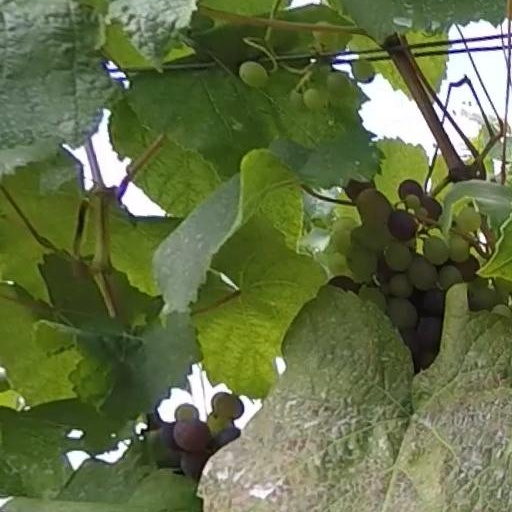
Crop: grape